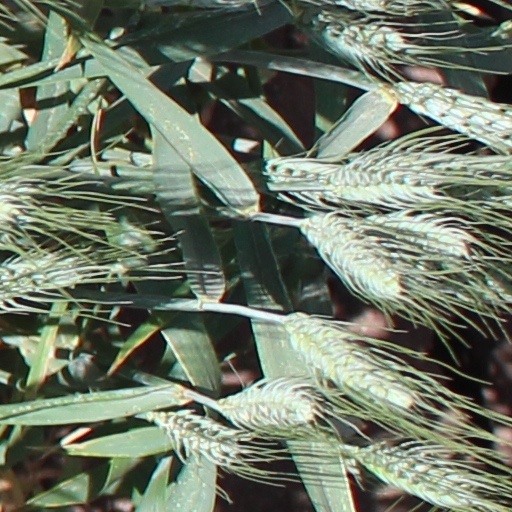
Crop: wheat